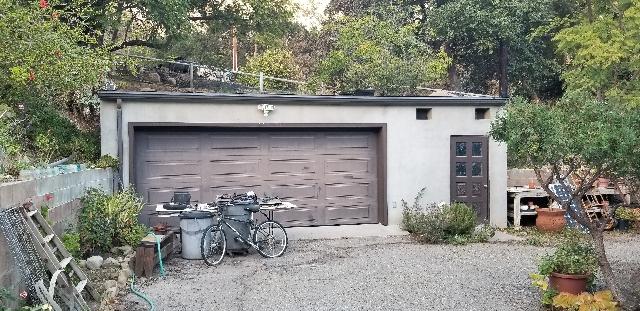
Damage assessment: no_damage